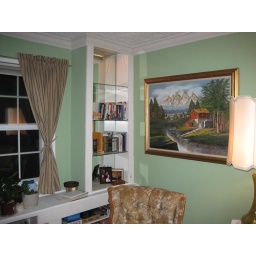
The lamp lives in a closet right now until the cat calms down.